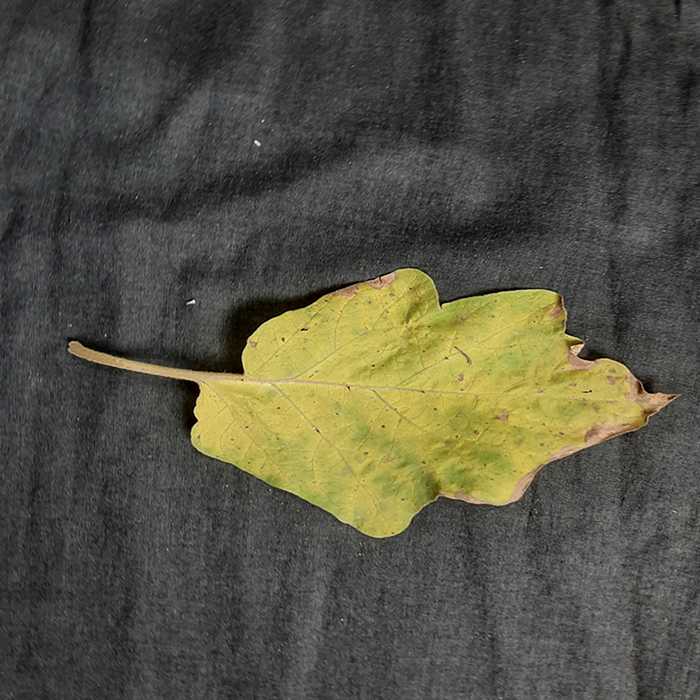
Plant: Eggplant
Label: Eggplant verticillium wilt